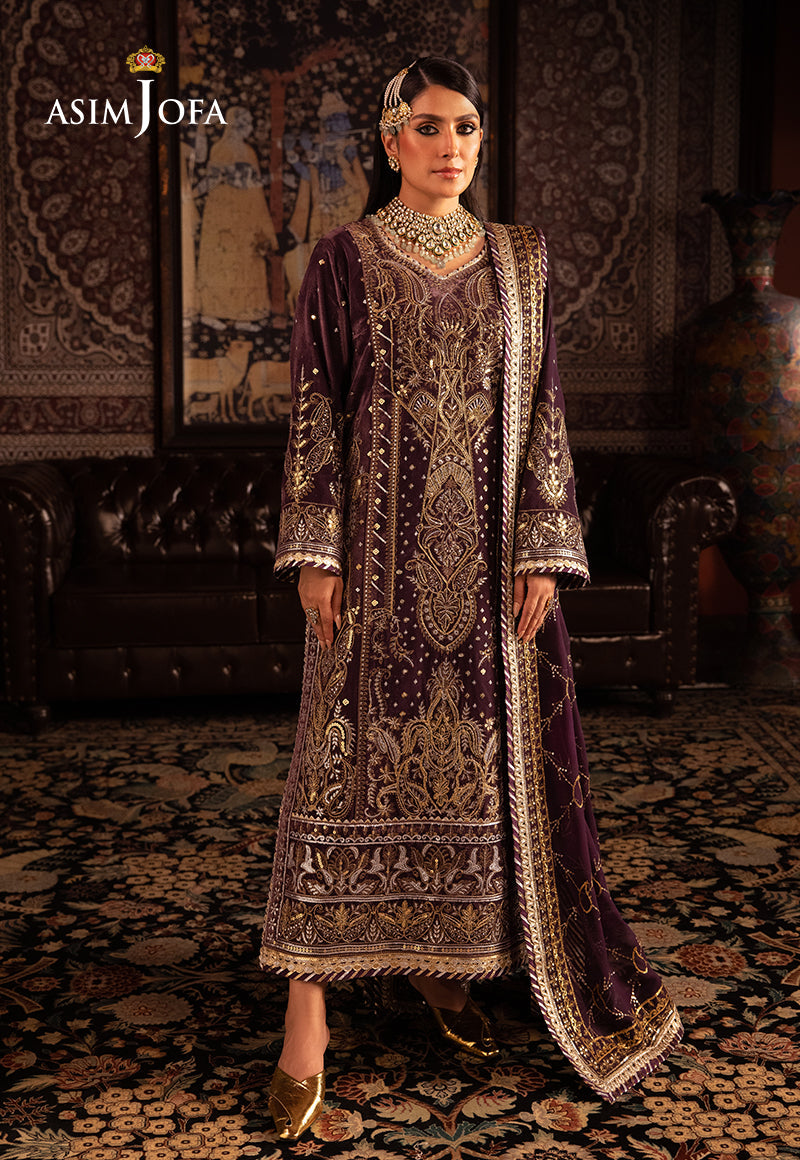
purple embroidered salwar suit